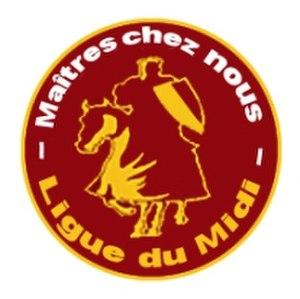
Le chevalier Guillaume de Gellone dit Saint Guilhèm à cheval surmonté du slogan du mouvement ""Maîtres chez nous"" et sous ligné par le nom du mouvement ""Ligue du Midi. Les couleurs sont ""Sang et Or"" rappelant le drapeau occitan"